Thomas Was Alone

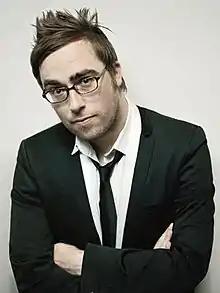
Humorist Danny Wallace provides the voice of the Narrator in the game, which earned him a BAFTA Performance award.

Bithell started to work on a more complete version of "Thomas Was Alone" in early 2011, considering this a means to teach himself how to work with the Unity game engine. During this time, he became lead game designer at Bossa Studios in London, where development of "Thomas Was Alone" was done on Bithell's off-hours with Bossa's blessing. Bithell continued to use rectangular characters, in part due to the inspiration of Piet Mondrian's minimalist works, and to keep the stacking mechanic relatively simple. He developed other areas of the game to contrast the "sterile" feel of the rectangular characters. Considering the story and gameplay design aesthetics used by Valve in their games, Bithell wrote a script to give each of the rectangles a personality and add some humor inspired by Douglas Adams and Danny Wallace. Wallace himself is the game's narrator, a result of Bithell requesting the humorist's participation in the project after struggling to find equivalent voice actors. Bithell estimates that it cost him £5,000 for all of the game's development and legal costs (excluding his own wage), and had raised another £2,000 through an Indiegogo fundraising campaign to get Wallace's voice work. At the time of release, Bithell had help in spreading the word by other developers like Éric Chahi, and a humorous April Fools video created by motion capture studio Audiomotion, claiming that "Thomas"s animations were created through motion capture.